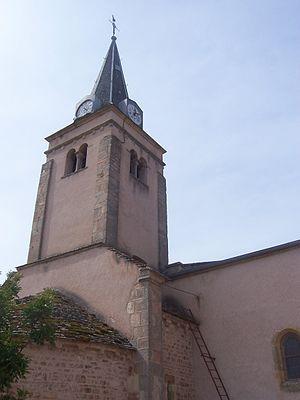
Eglise de Trivy